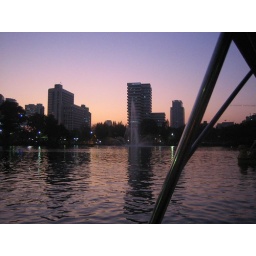
View from a duck paddle boat in Lumphini Park.